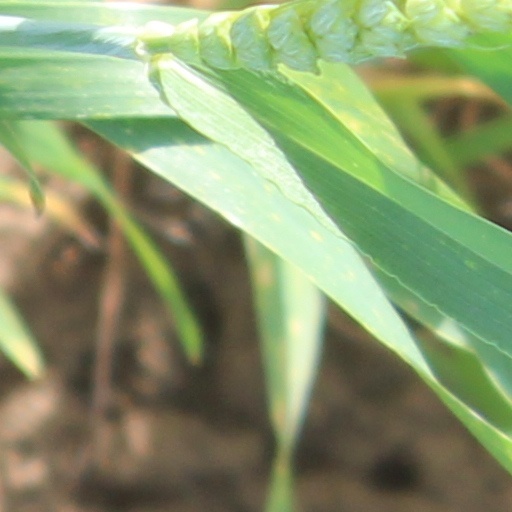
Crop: wheat